SNCAC NC.1070

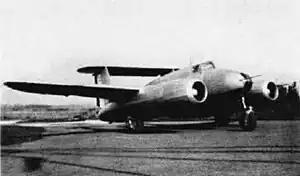
The Rolls-Royce Nene powered NC.1071

The SNCAC NC.1070 was a piston engined attack and torpedo bomber designed and built in France shortly after World War II. The second prototype, the NC.1071, was the first French multi-jet turbine powered aircraft.